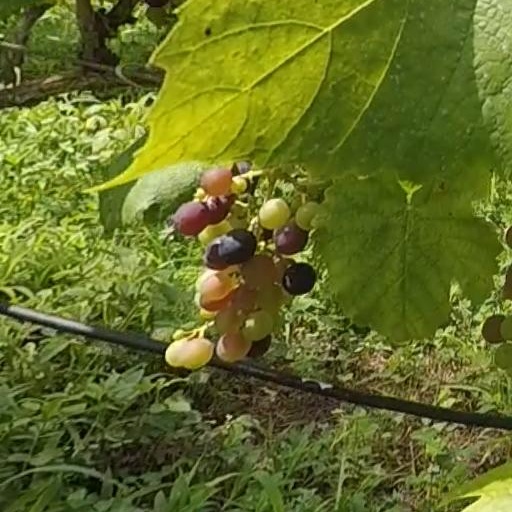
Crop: grape